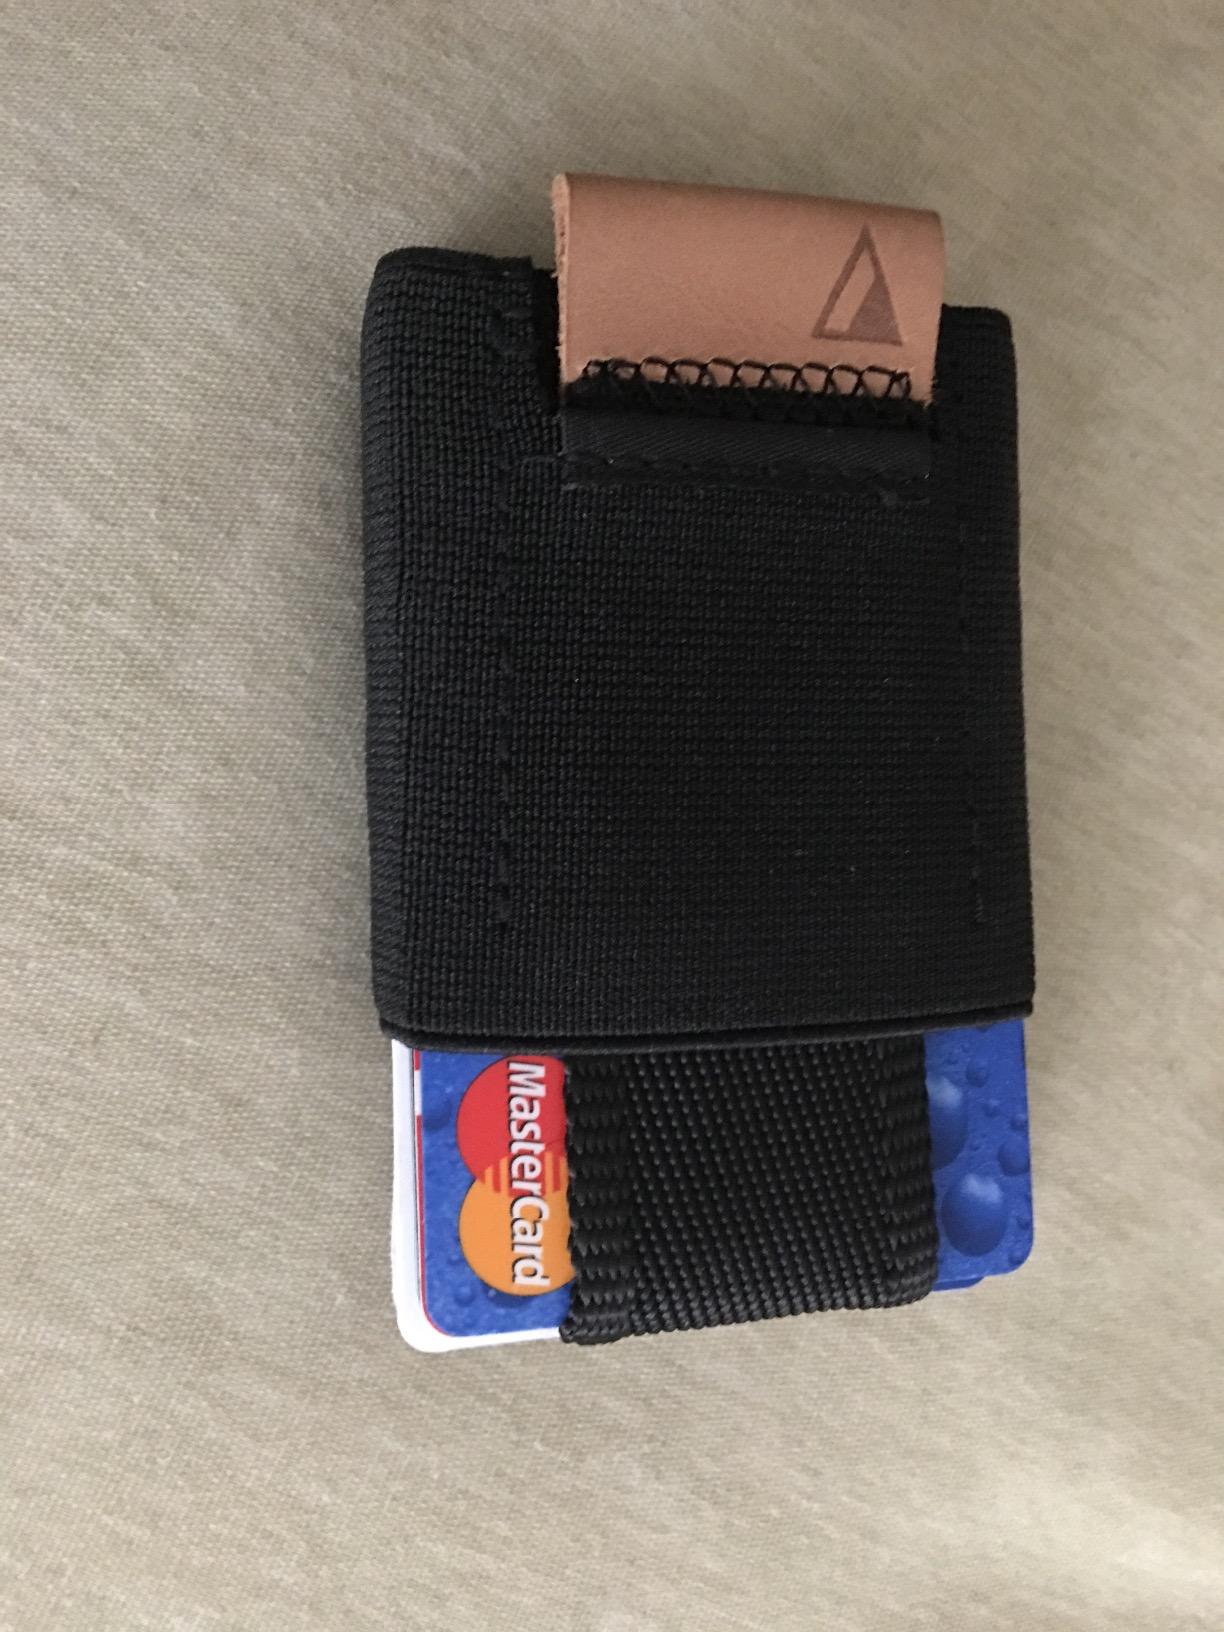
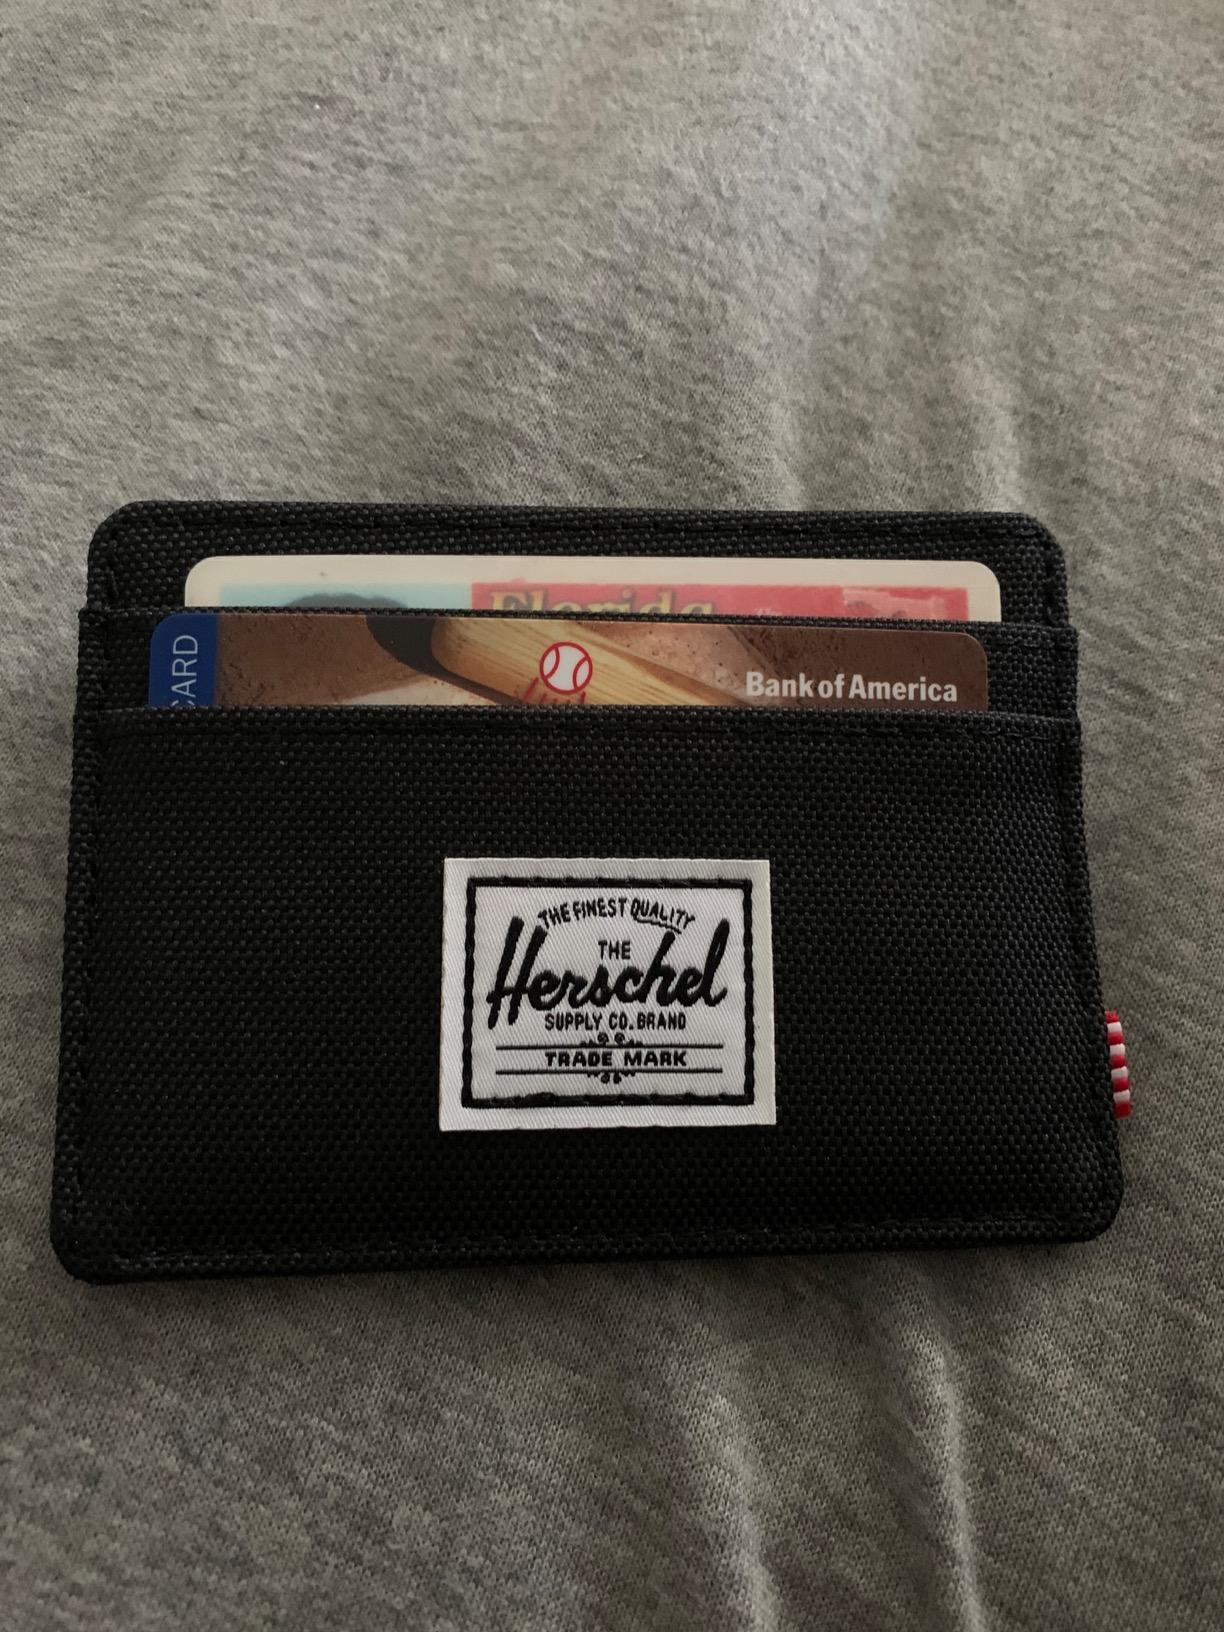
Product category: accessories_wallet
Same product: no